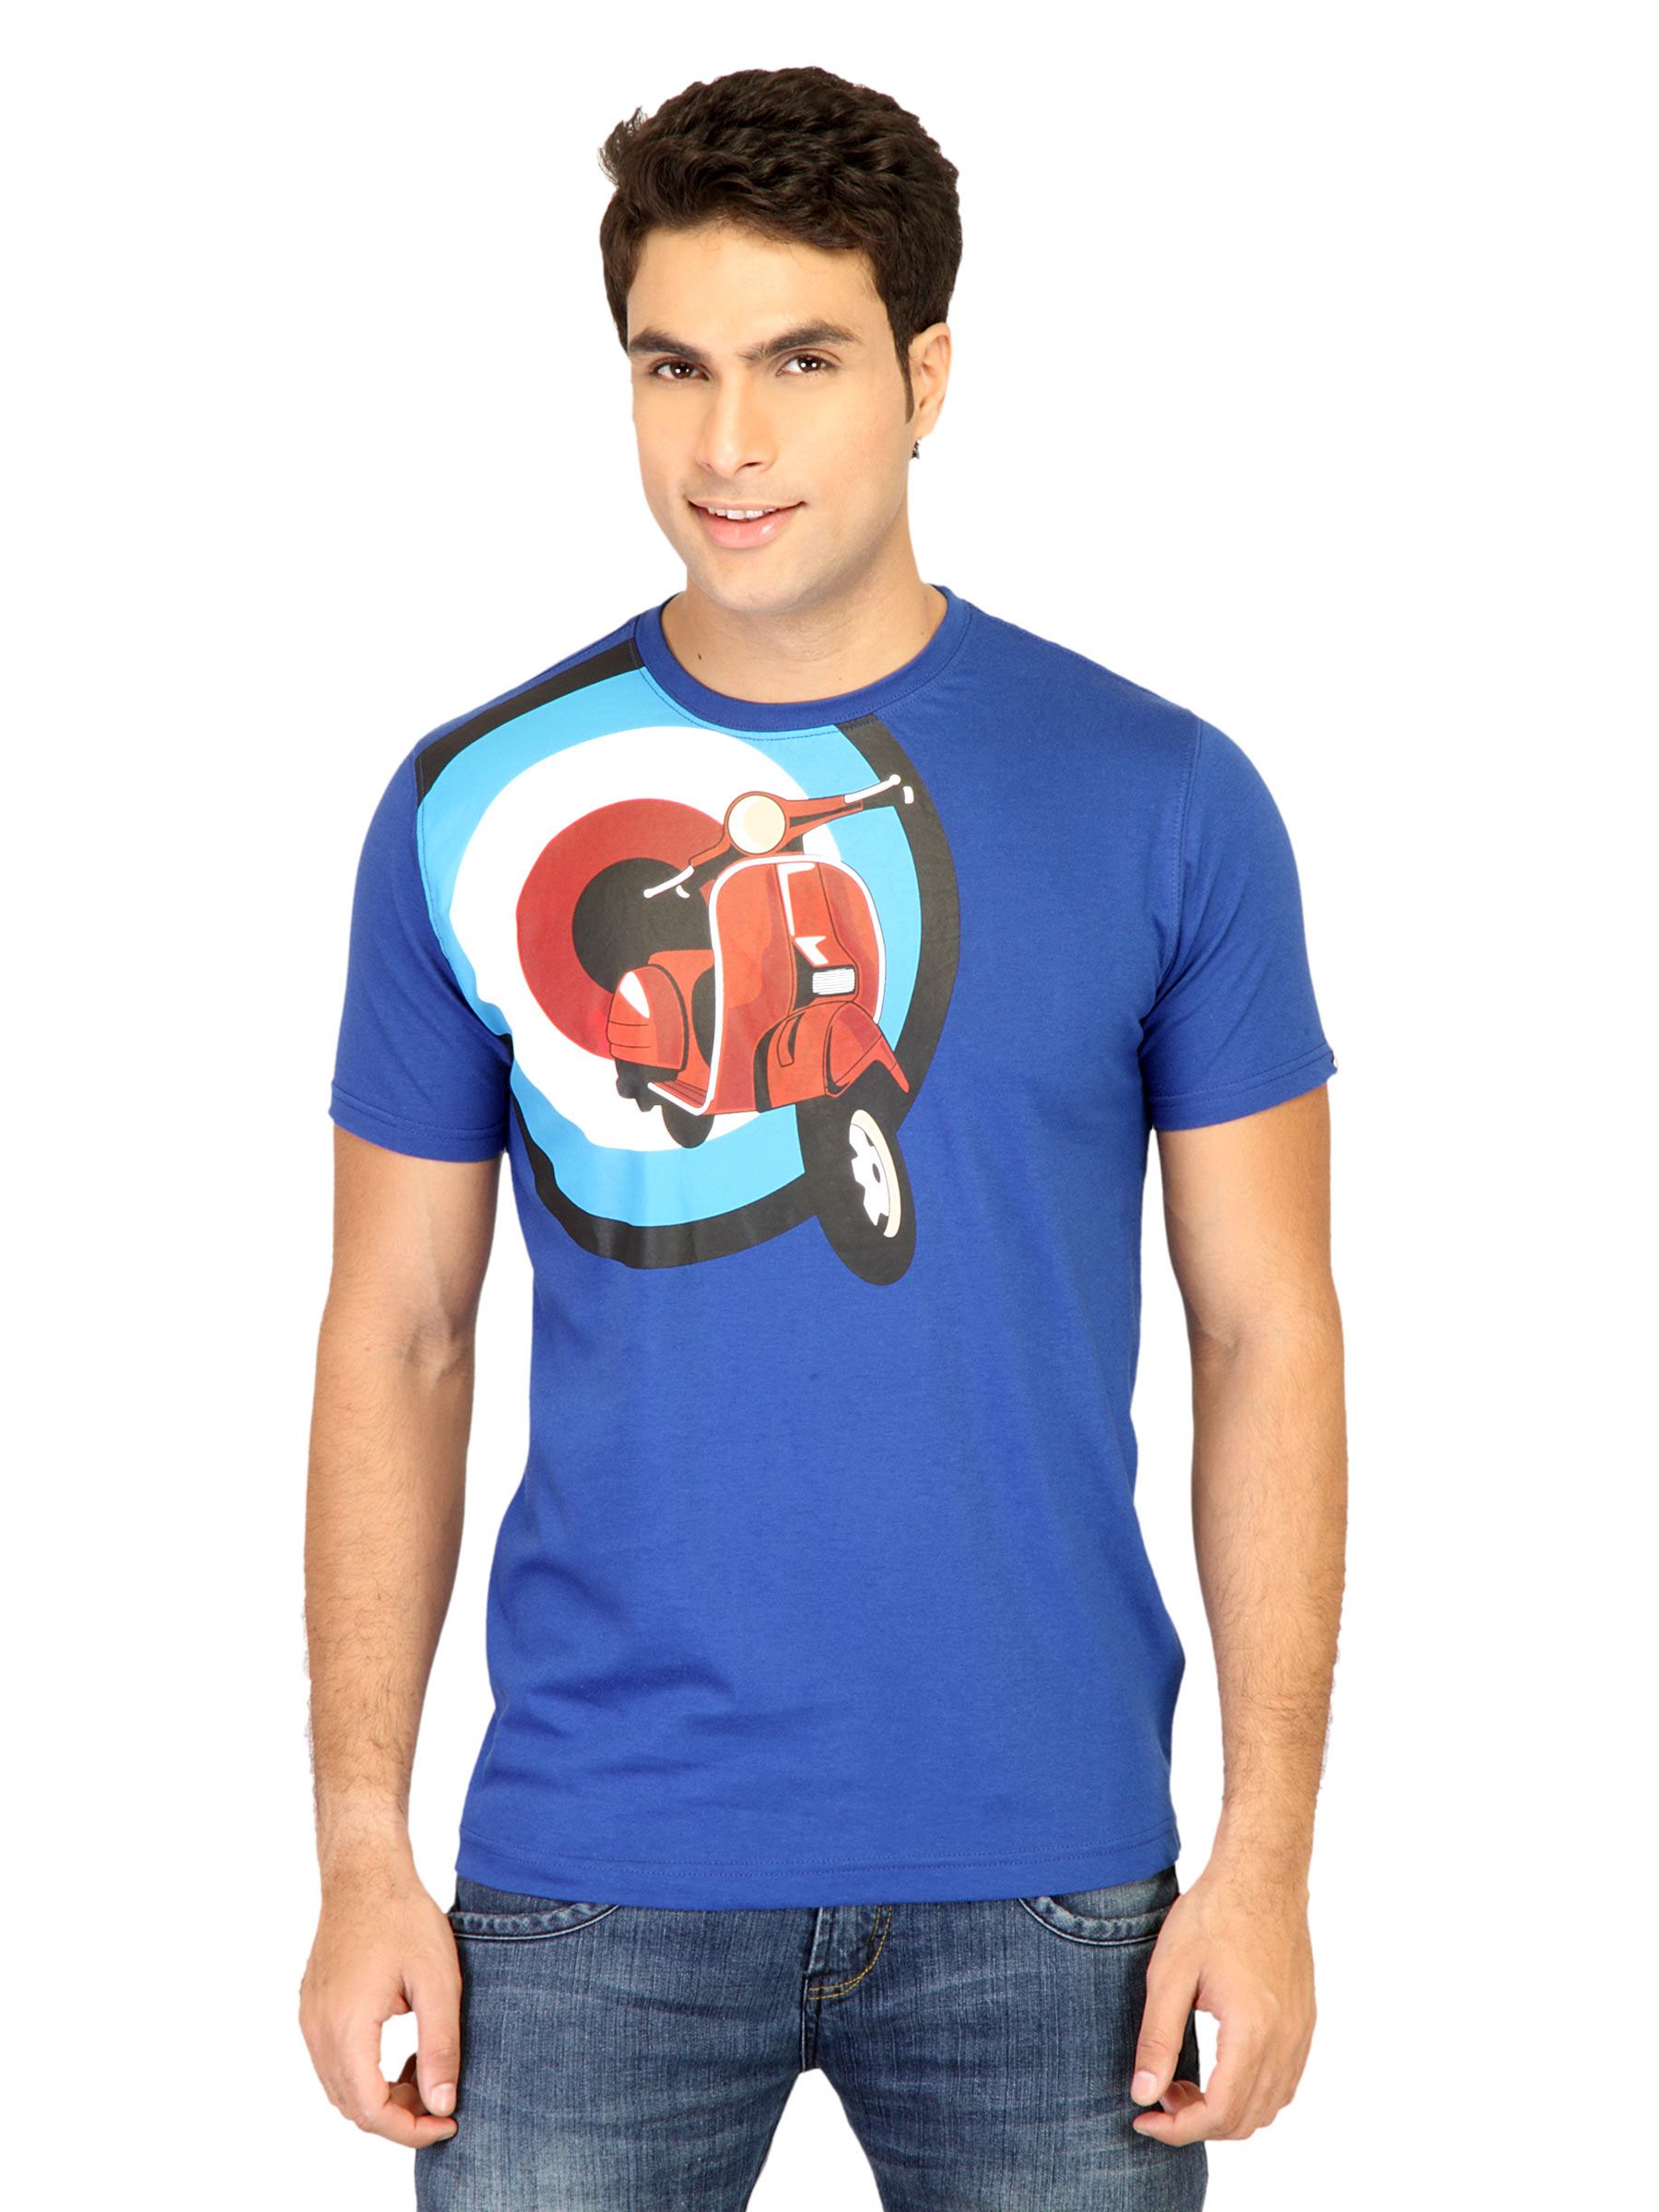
Probase Men Printed Blue Tshirts
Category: Apparel / Topwear / Tshirts
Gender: Men
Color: Blue
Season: Fall 2011
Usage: Casual